Kochaal

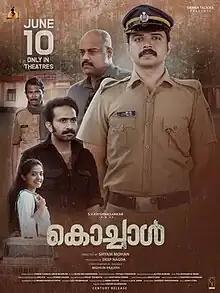
Release poster

Kochaal is 2022 Indian Malayalam-language action film directed by Shyam Mohan and produced by Sierra Talkies. It stars Krishna Shankar, Murali Gopy, Indrans, and Shine Tom Chacko in lead roles.